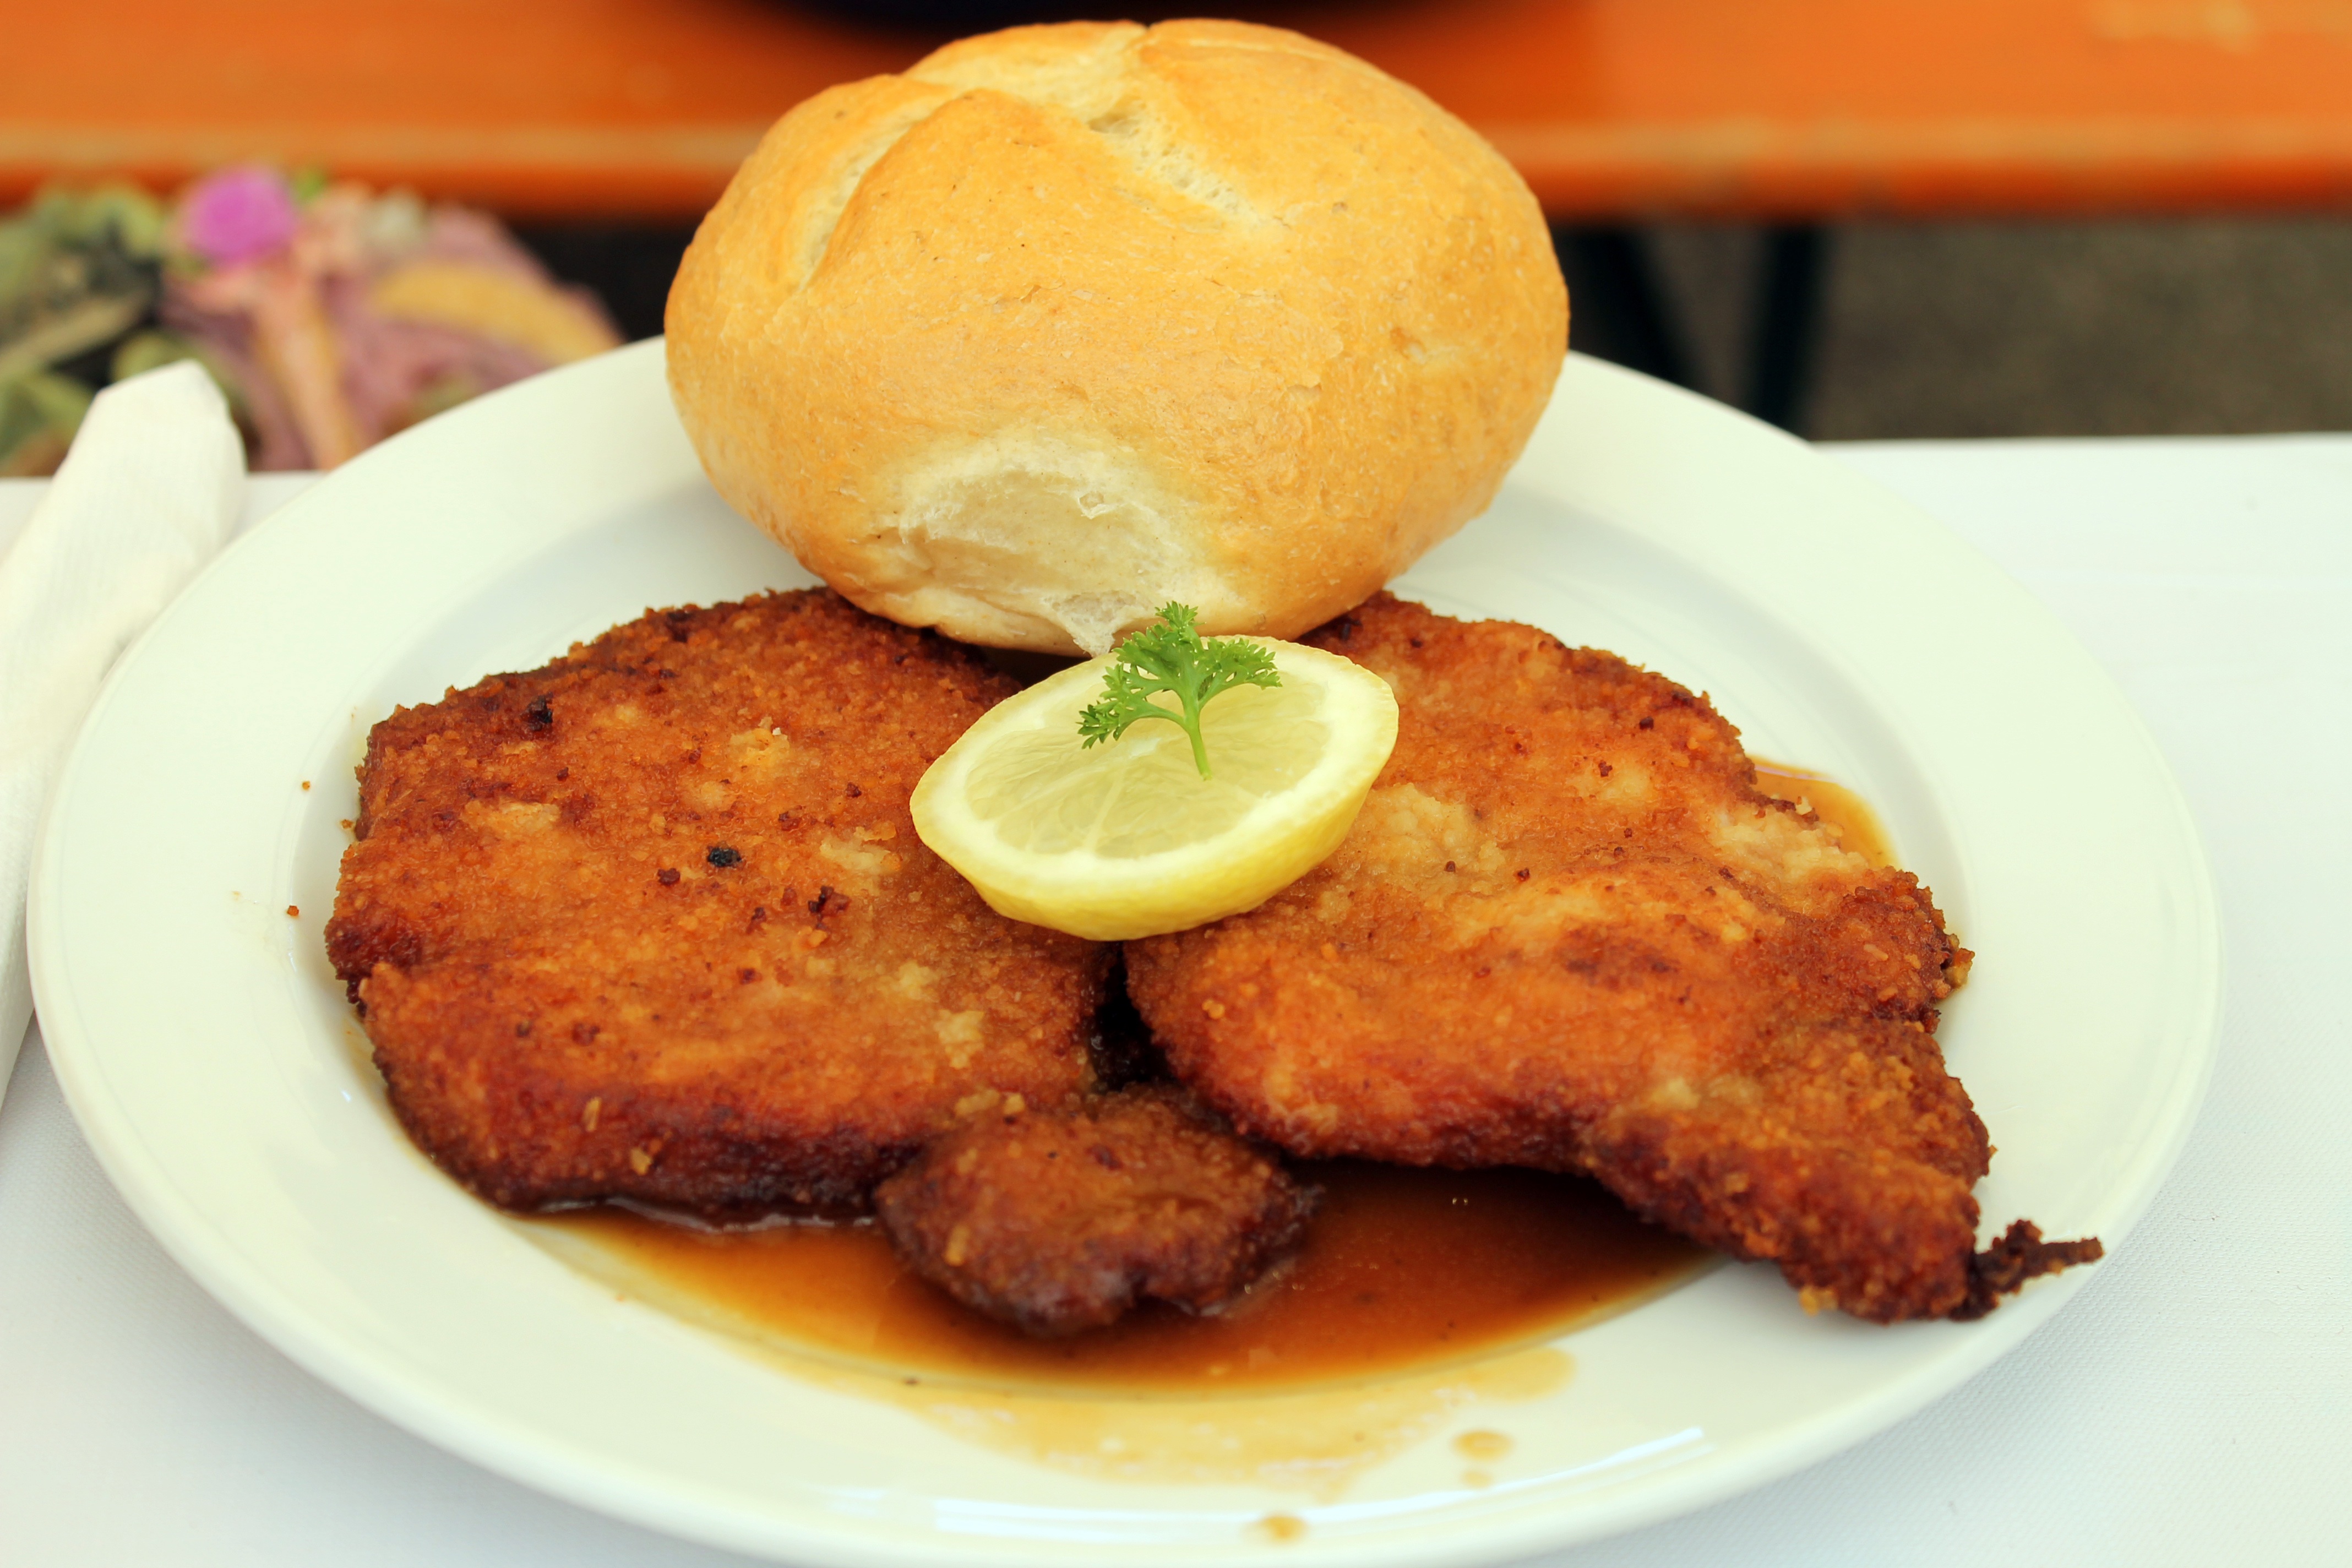
dish, meal, food, produce, fish, breakfast, eat, meat, cuisine, pork chop, tasty, roll, appetizing, breaded, cutlet, schnitzel, gravy, german cuisine, fried food